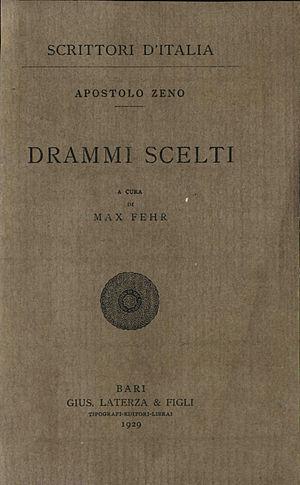
Apostolo Zeno est un écrivain vénitien de la fin du XVIIᵉ siècle et de la première moitié du XVIIIᵉ, à la fois dramaturge, critique littéraire, librettiste et poète.